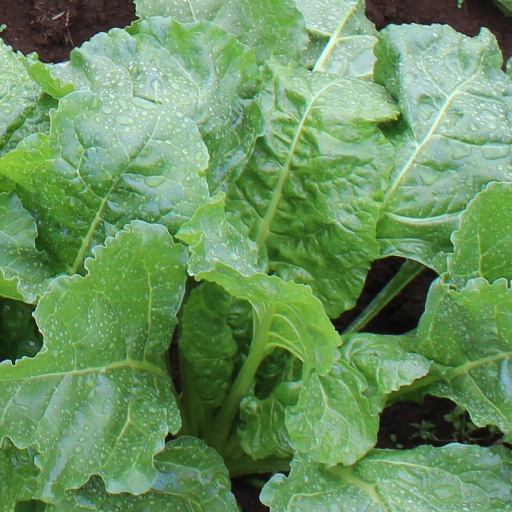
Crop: sugar beet